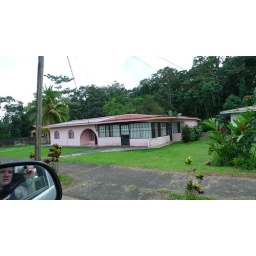
pink house in Monterrey